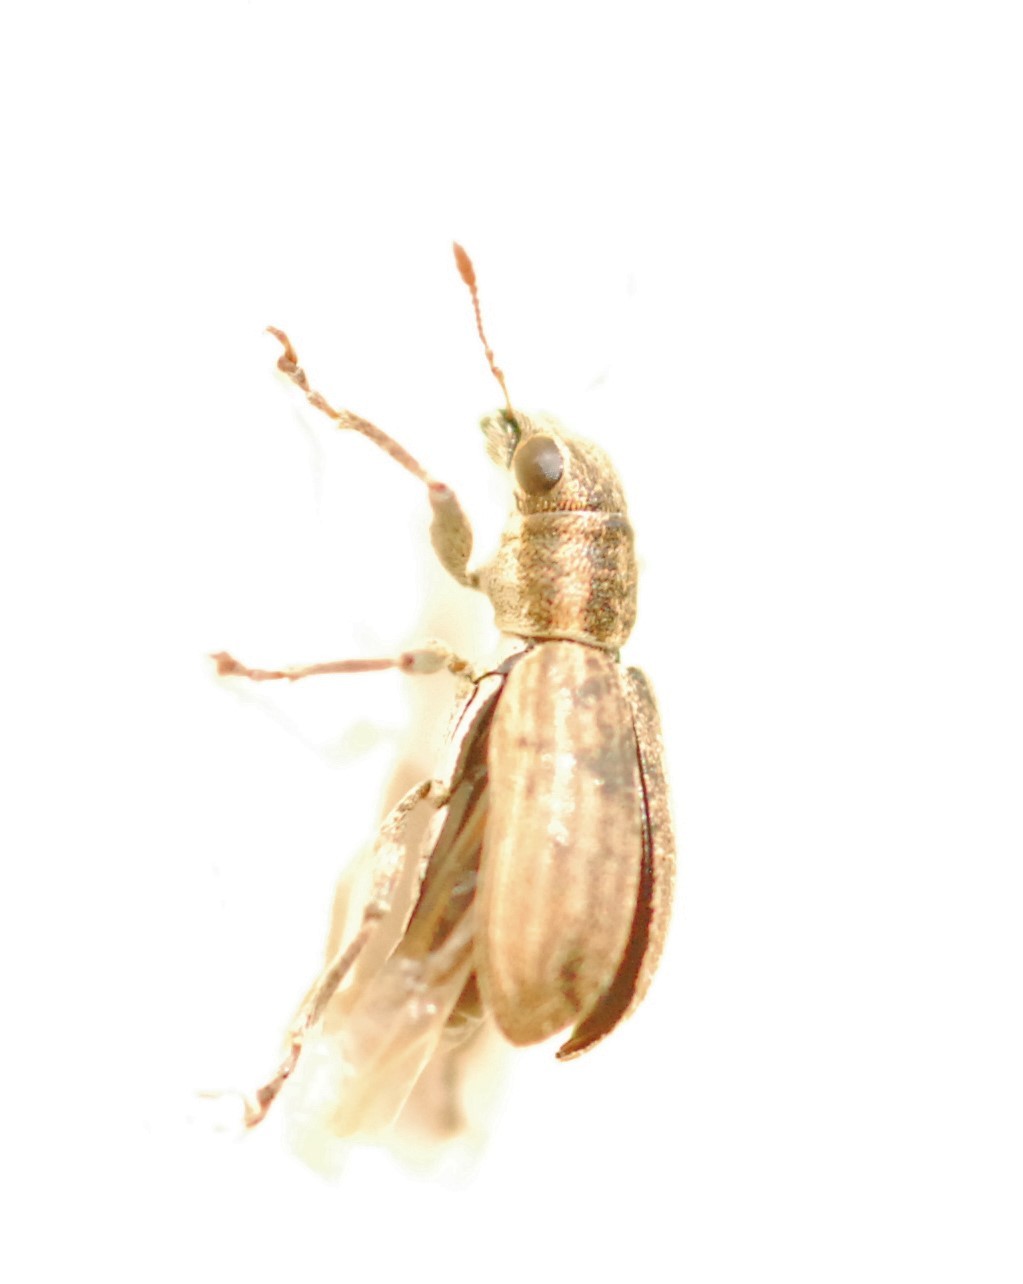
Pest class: pea_leaf_weevil